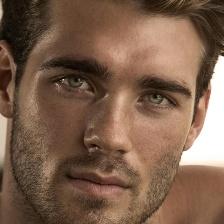
Label: faces